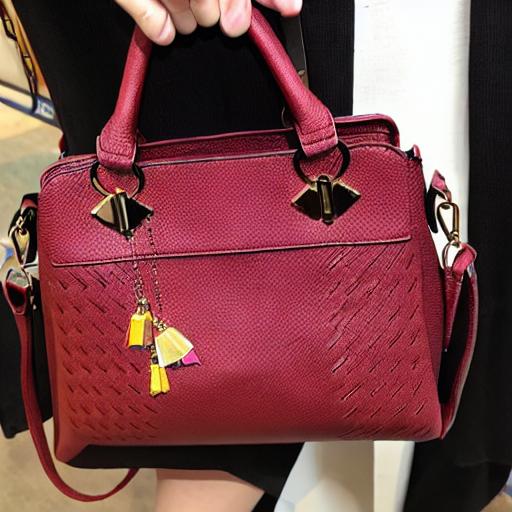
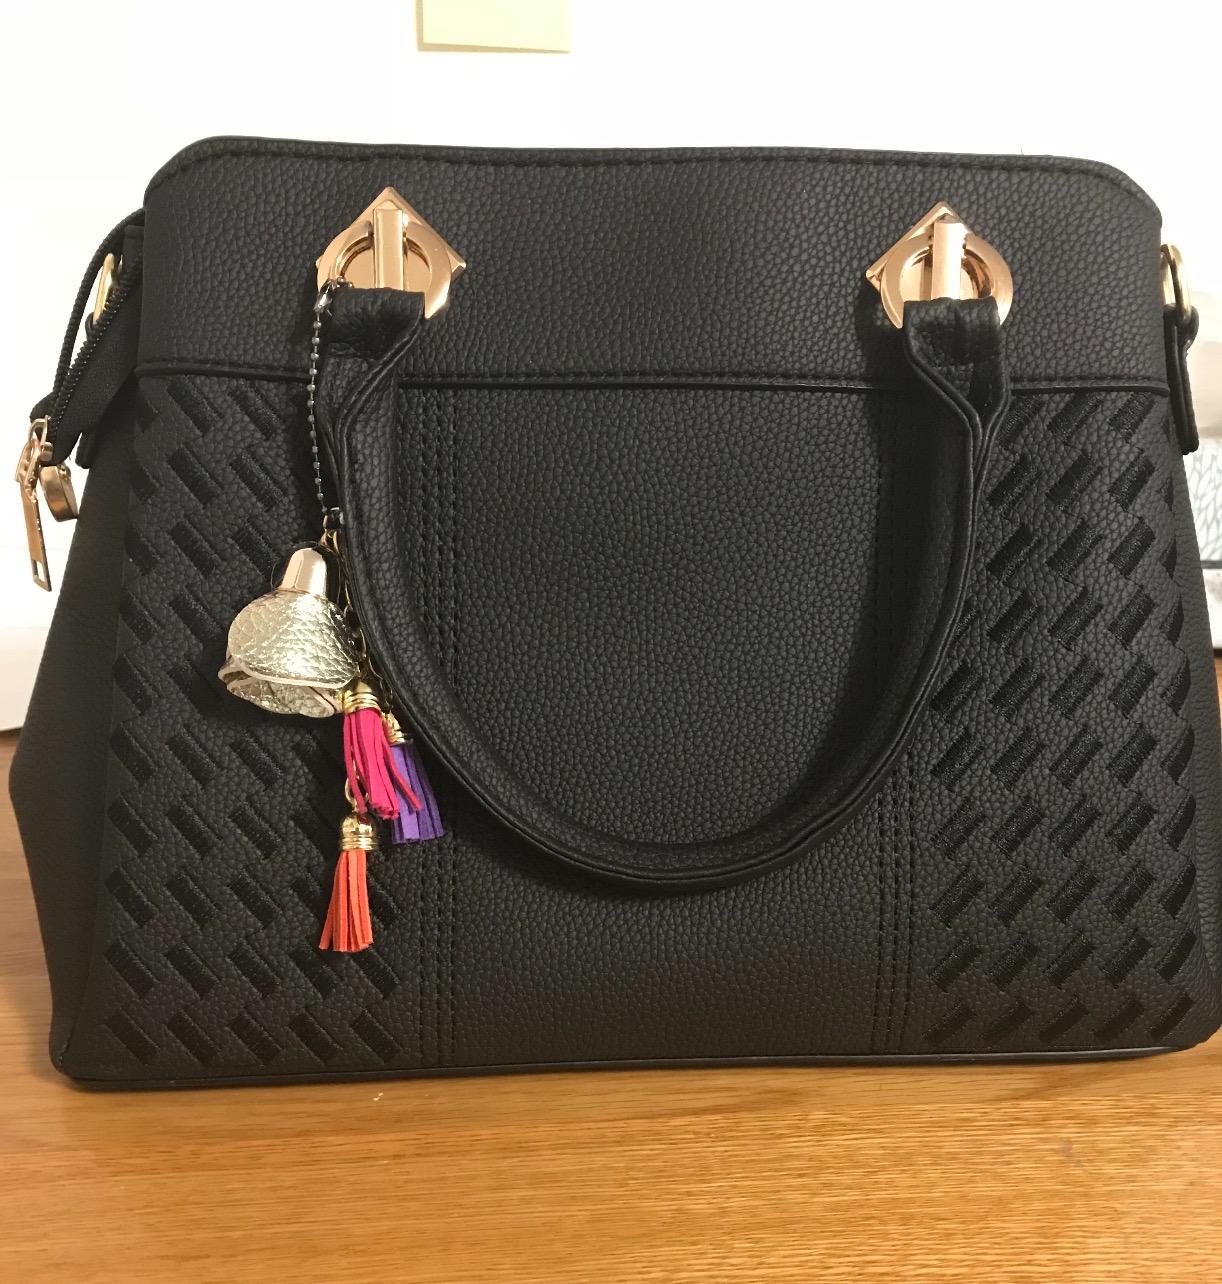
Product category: accessories_handbag
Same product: no